Michael Langrish

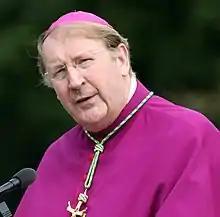
Bishop Langrish in 2012

Michael Laurence Langrish (born 1 July 1946) is a retired English Anglican bishop. He was Bishop of Exeter from 2000 to 2013.